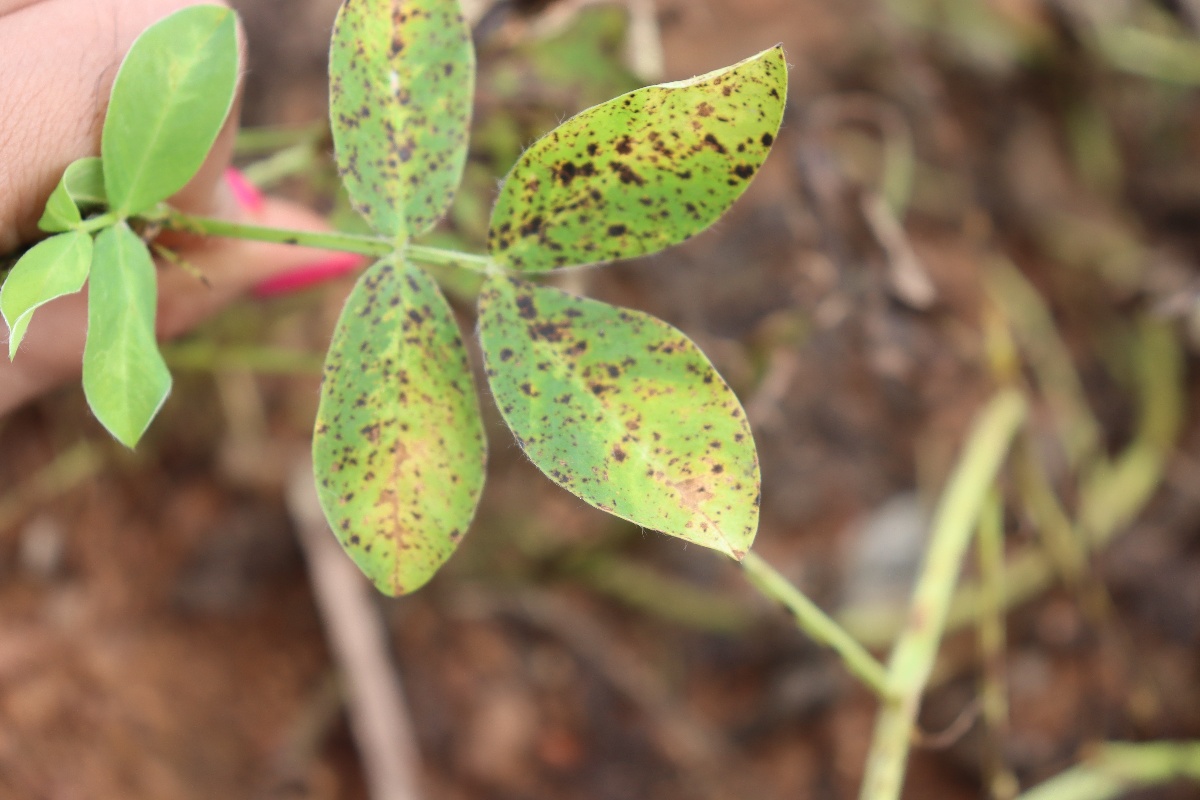
Label: late leaf spot